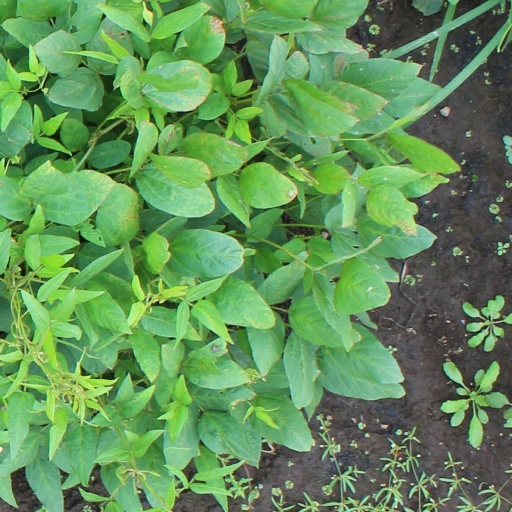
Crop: soybean